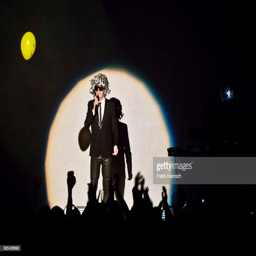
synthpop artist of the band performs live on stage during a concert .